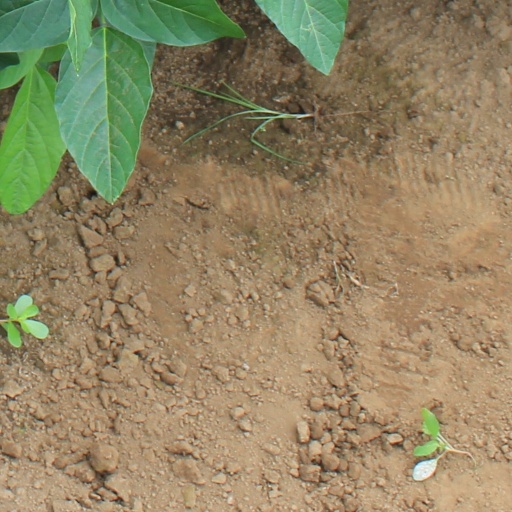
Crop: soybean